Tachtigers

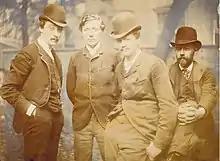
Four of the Tachtigers photographed around 1888: from left to right, Willem Witsen, Willem Kloos, Hein Boeken, Maurits van der Valk

The Tachtigers ("Eightiers"), otherwise known as the Movement of Eighty, were a radical and influential group of Dutch writers who developed a new approach in 19th-century Dutch literature. They interacted and worked together in Amsterdam from the 1880s. Many of them are still widely read today.